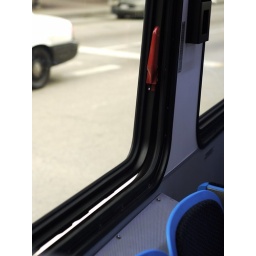
Safety Hazard: CTA bus window flaps in the breeze